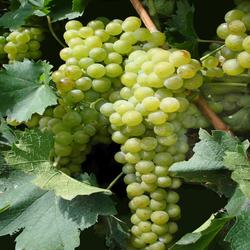
Label: Grapes